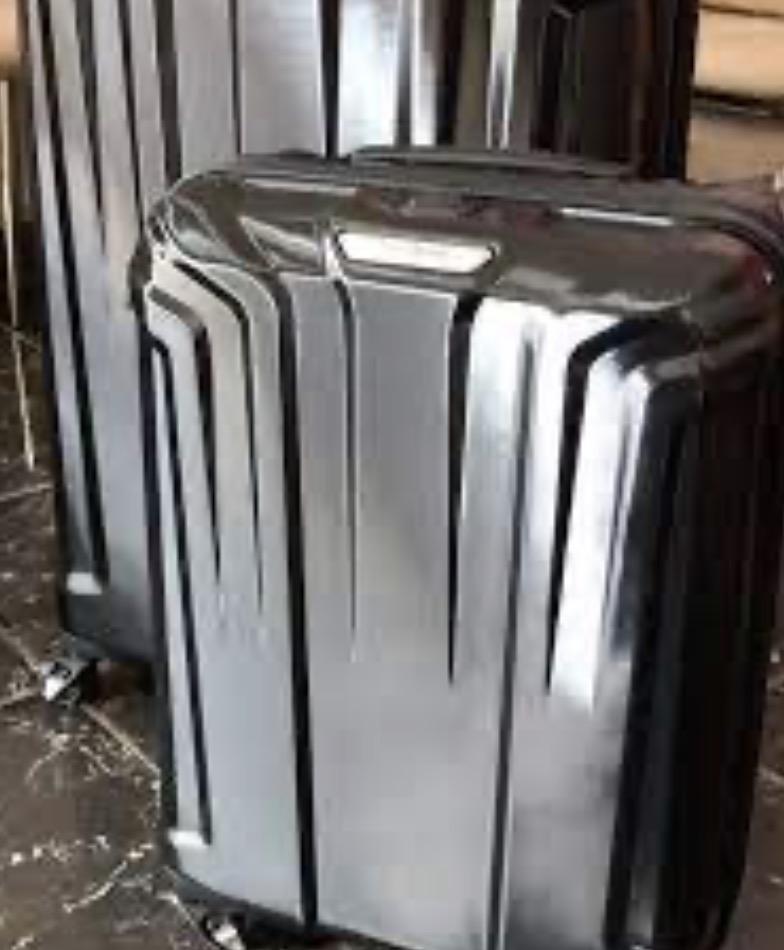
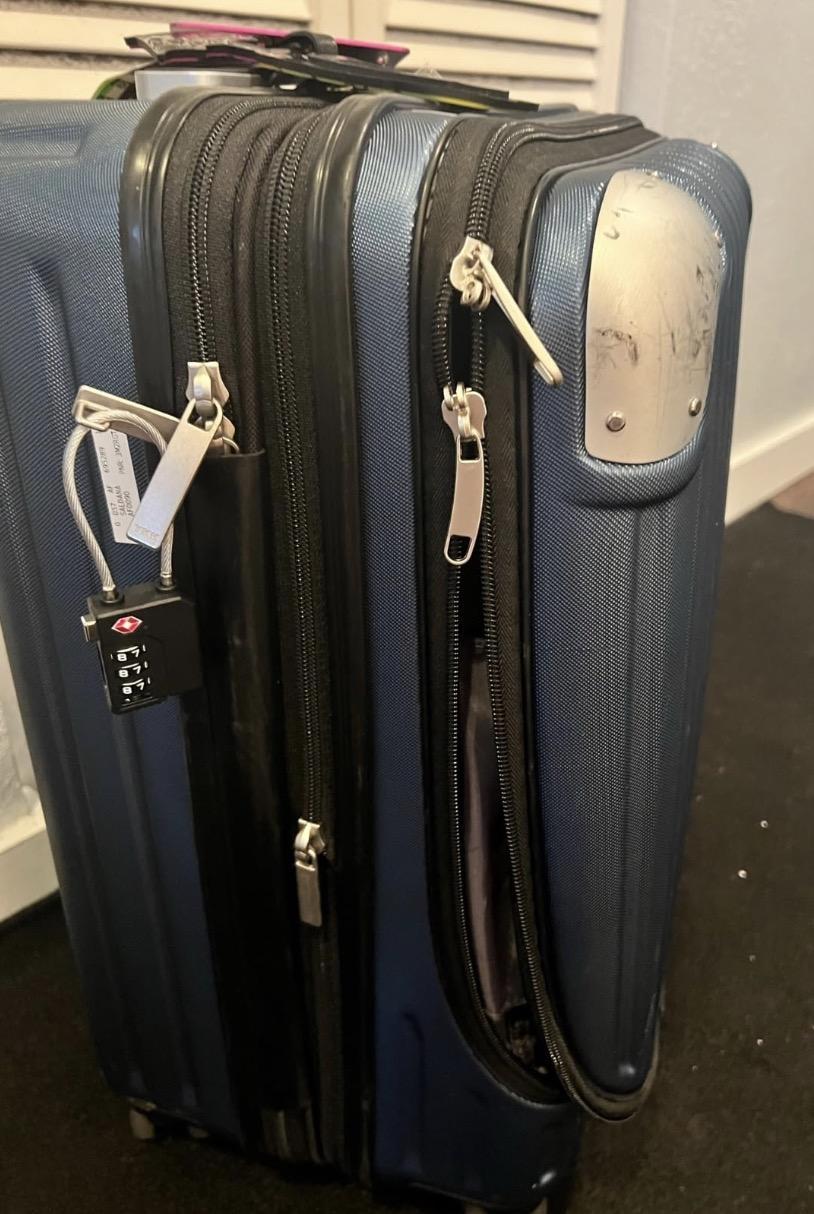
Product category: items_tea
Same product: no